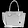
Label: Bag